True North (2006 film)

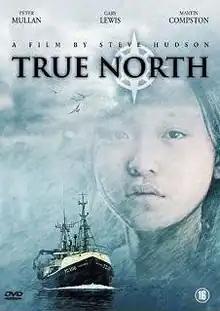

True North is a 2006 British drama film directed by Steve Hudson and starring Martin Compston, Peter Mullan, Gary Lewis and Steven Robertson as sailors aboard a Scottish fishing boat smuggling illegal immigrants from China into the United Kingdom.